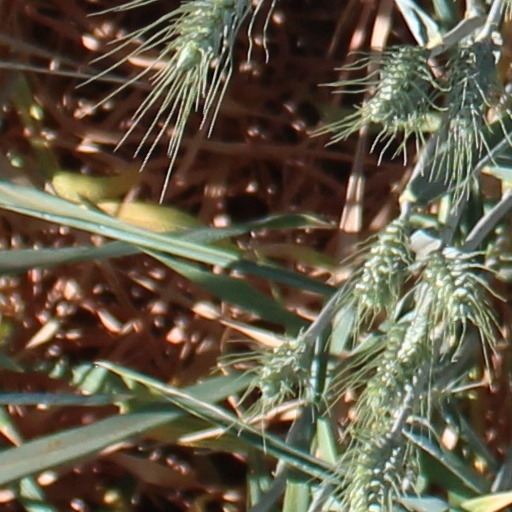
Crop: wheat